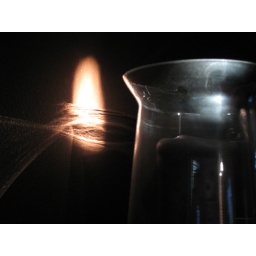
Afternoon sunlight cast this reflection on the wall behind a candle in our living room.